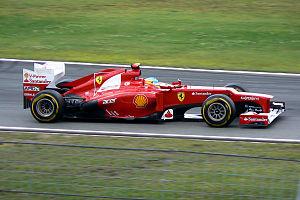
Le Grand Prix automobile d'Allemagne 2012, disputé le 22 juillet 2012 sur le circuit d'Hockenheim, est la 868ᵉ épreuve du championnat du monde de Formule 1 courue depuis 1950. Il s'agit de la cinquante-neuvième édition du Grand Prix d'Allemagne comptant pour le championnat du monde de Formule 1, la trente-troisième disputée à Hockenheim, et de la dixième manche du championnat 2012.